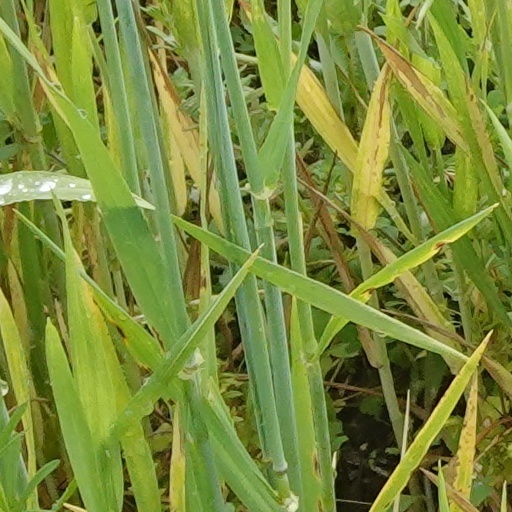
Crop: wheat